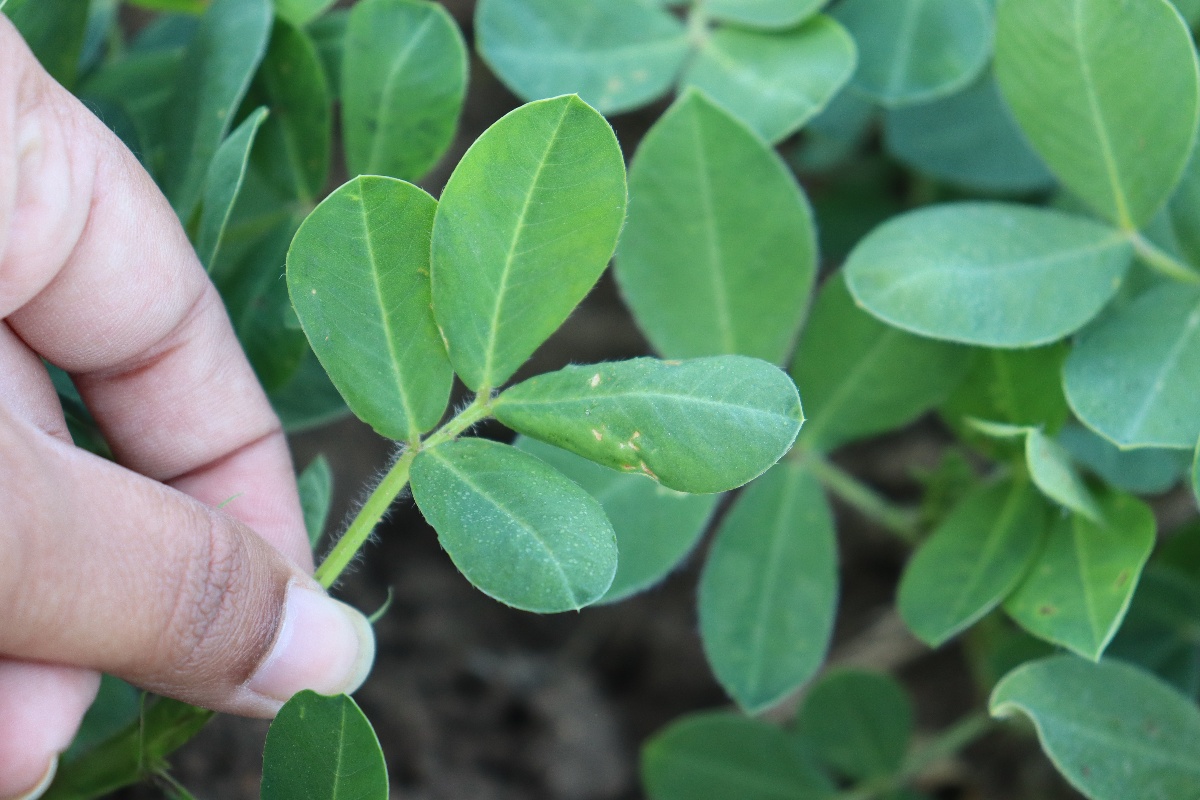
Label: early_leaf_spot